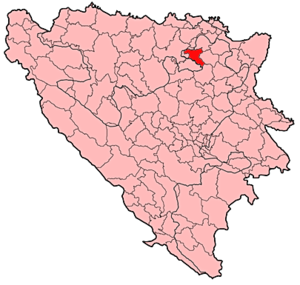
Gračanica est une ville et une municipalité de Bosnie-Herzégovine située dans le canton de Tuzla et dans la Fédération de Bosnie-et-Herzégovine. Selon les premiers résultats du recensement bosnien de 2013, la ville intra muros compte 13 400 habitants et la municipalité 48 395.